Record of Agarest War

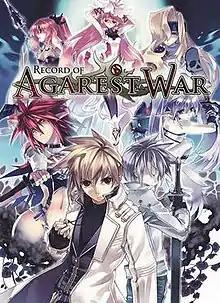
European cover art of the PlayStation 3 version

, known in Europe as Agarest: Generations of War, is a tactical role-playing game for PlayStation 3, Xbox 360 and Microsoft Windows. The game is a collaboration between Idea Factory, Red Entertainment and Compile Heart. An updated port of the game was released in Japan for the Xbox 360 on November 27, 2008. HyperDevbox Japan released an Android port on December 19, 2013, and an iOS port on May 16, 2014. A Nintendo Switch port was released on March 9, 2023.